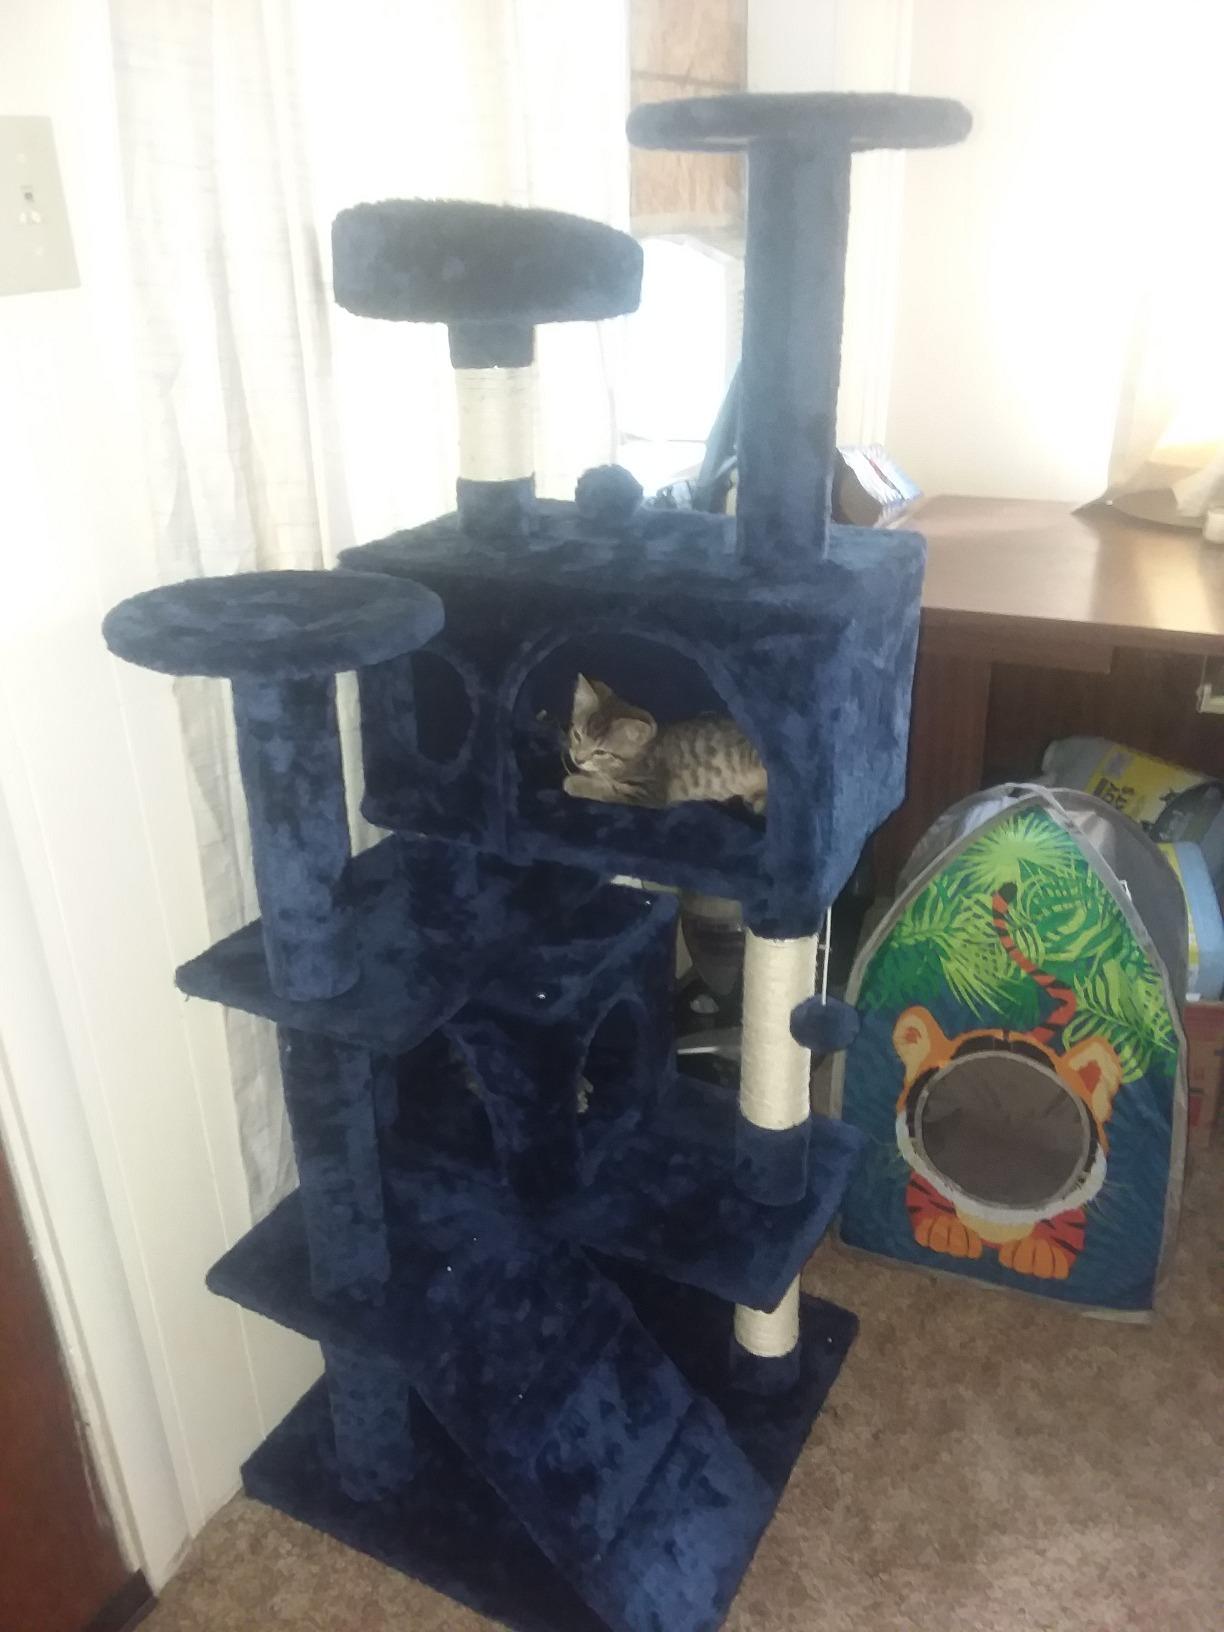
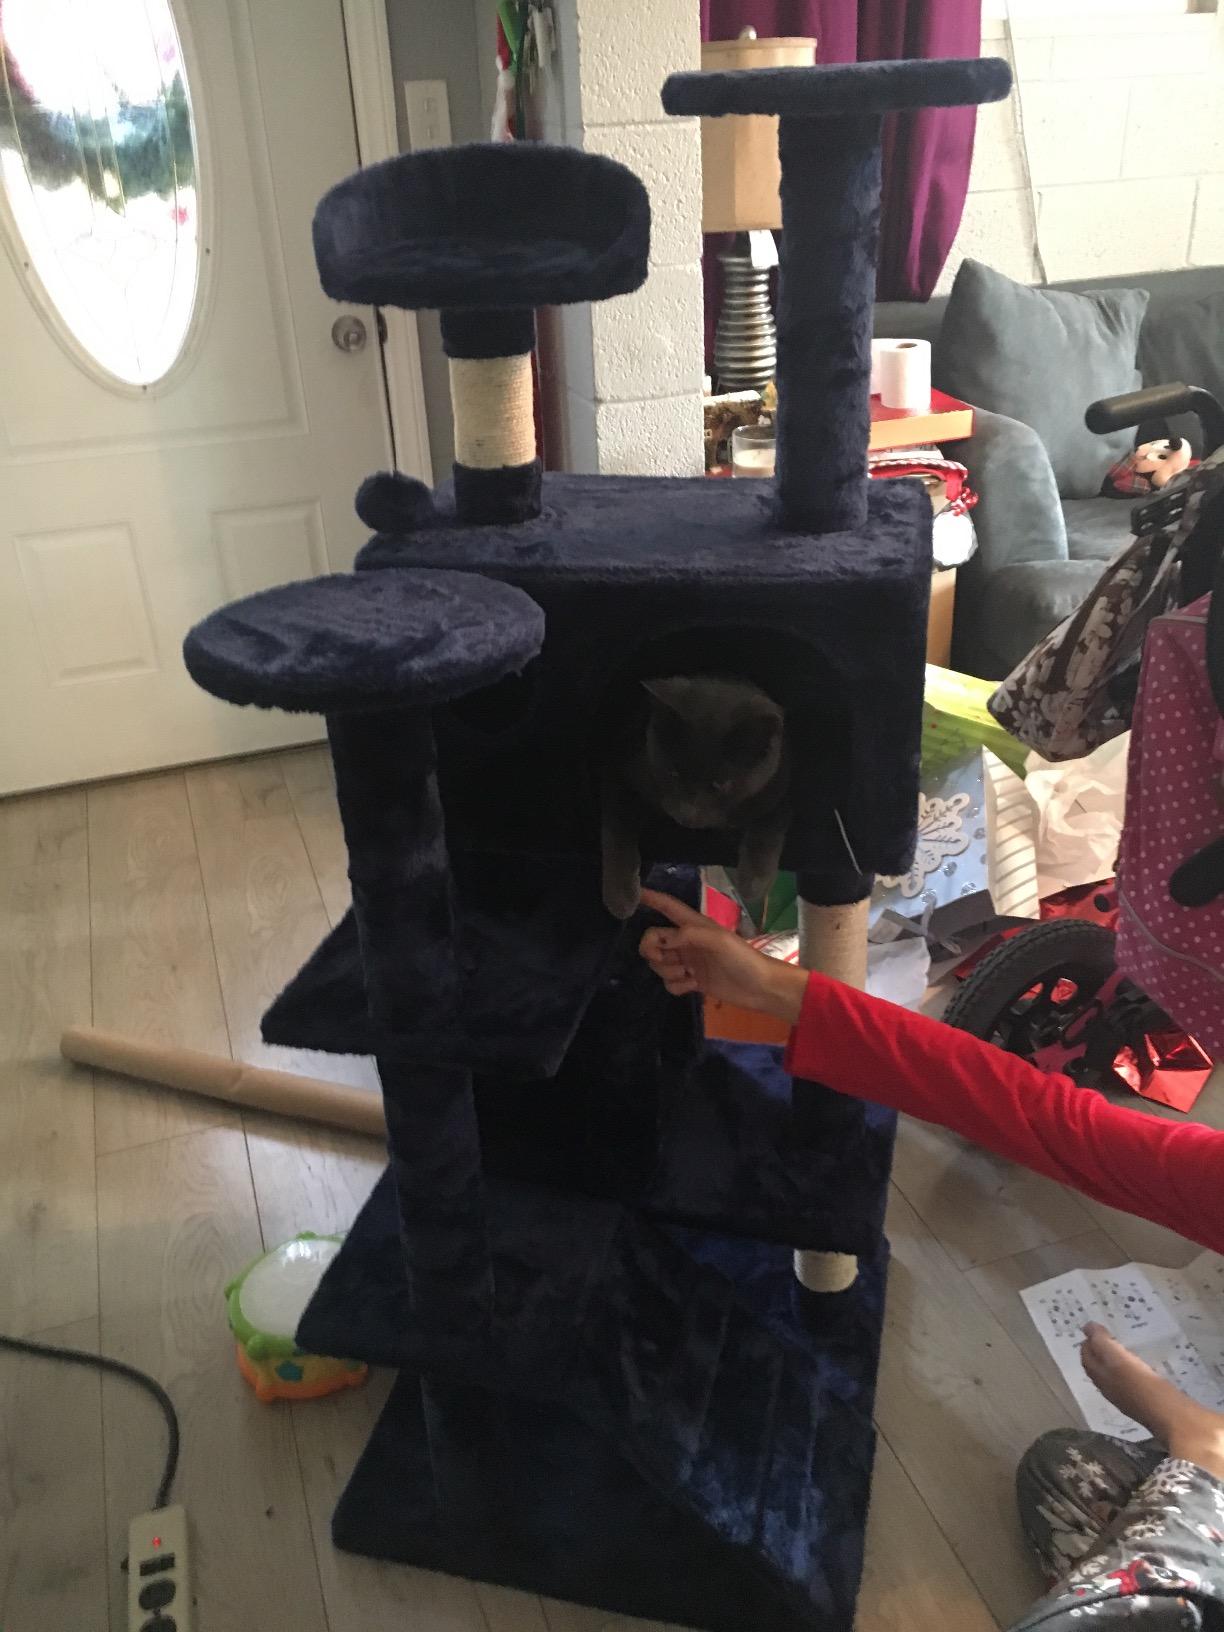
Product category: items_cat tree
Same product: yes